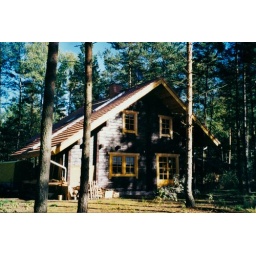
archives 1996, log home in forest